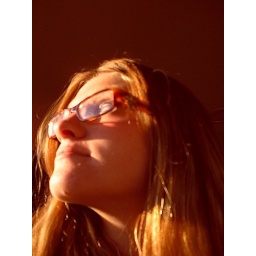
nothing better than sun dried lake water smelling hair in the afternoon